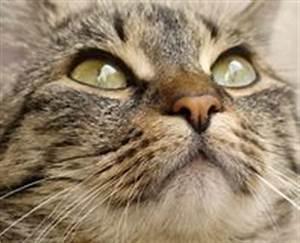
cat